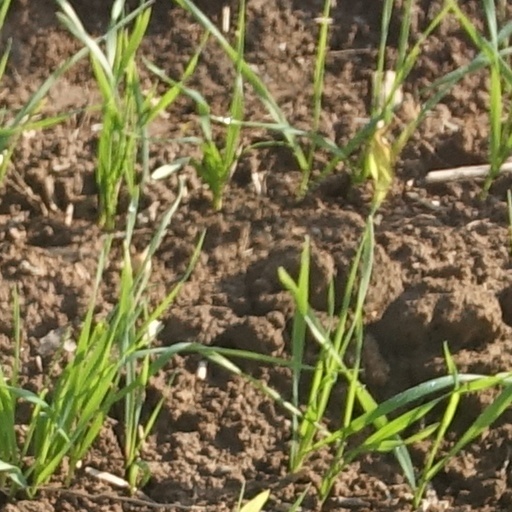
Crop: wheat